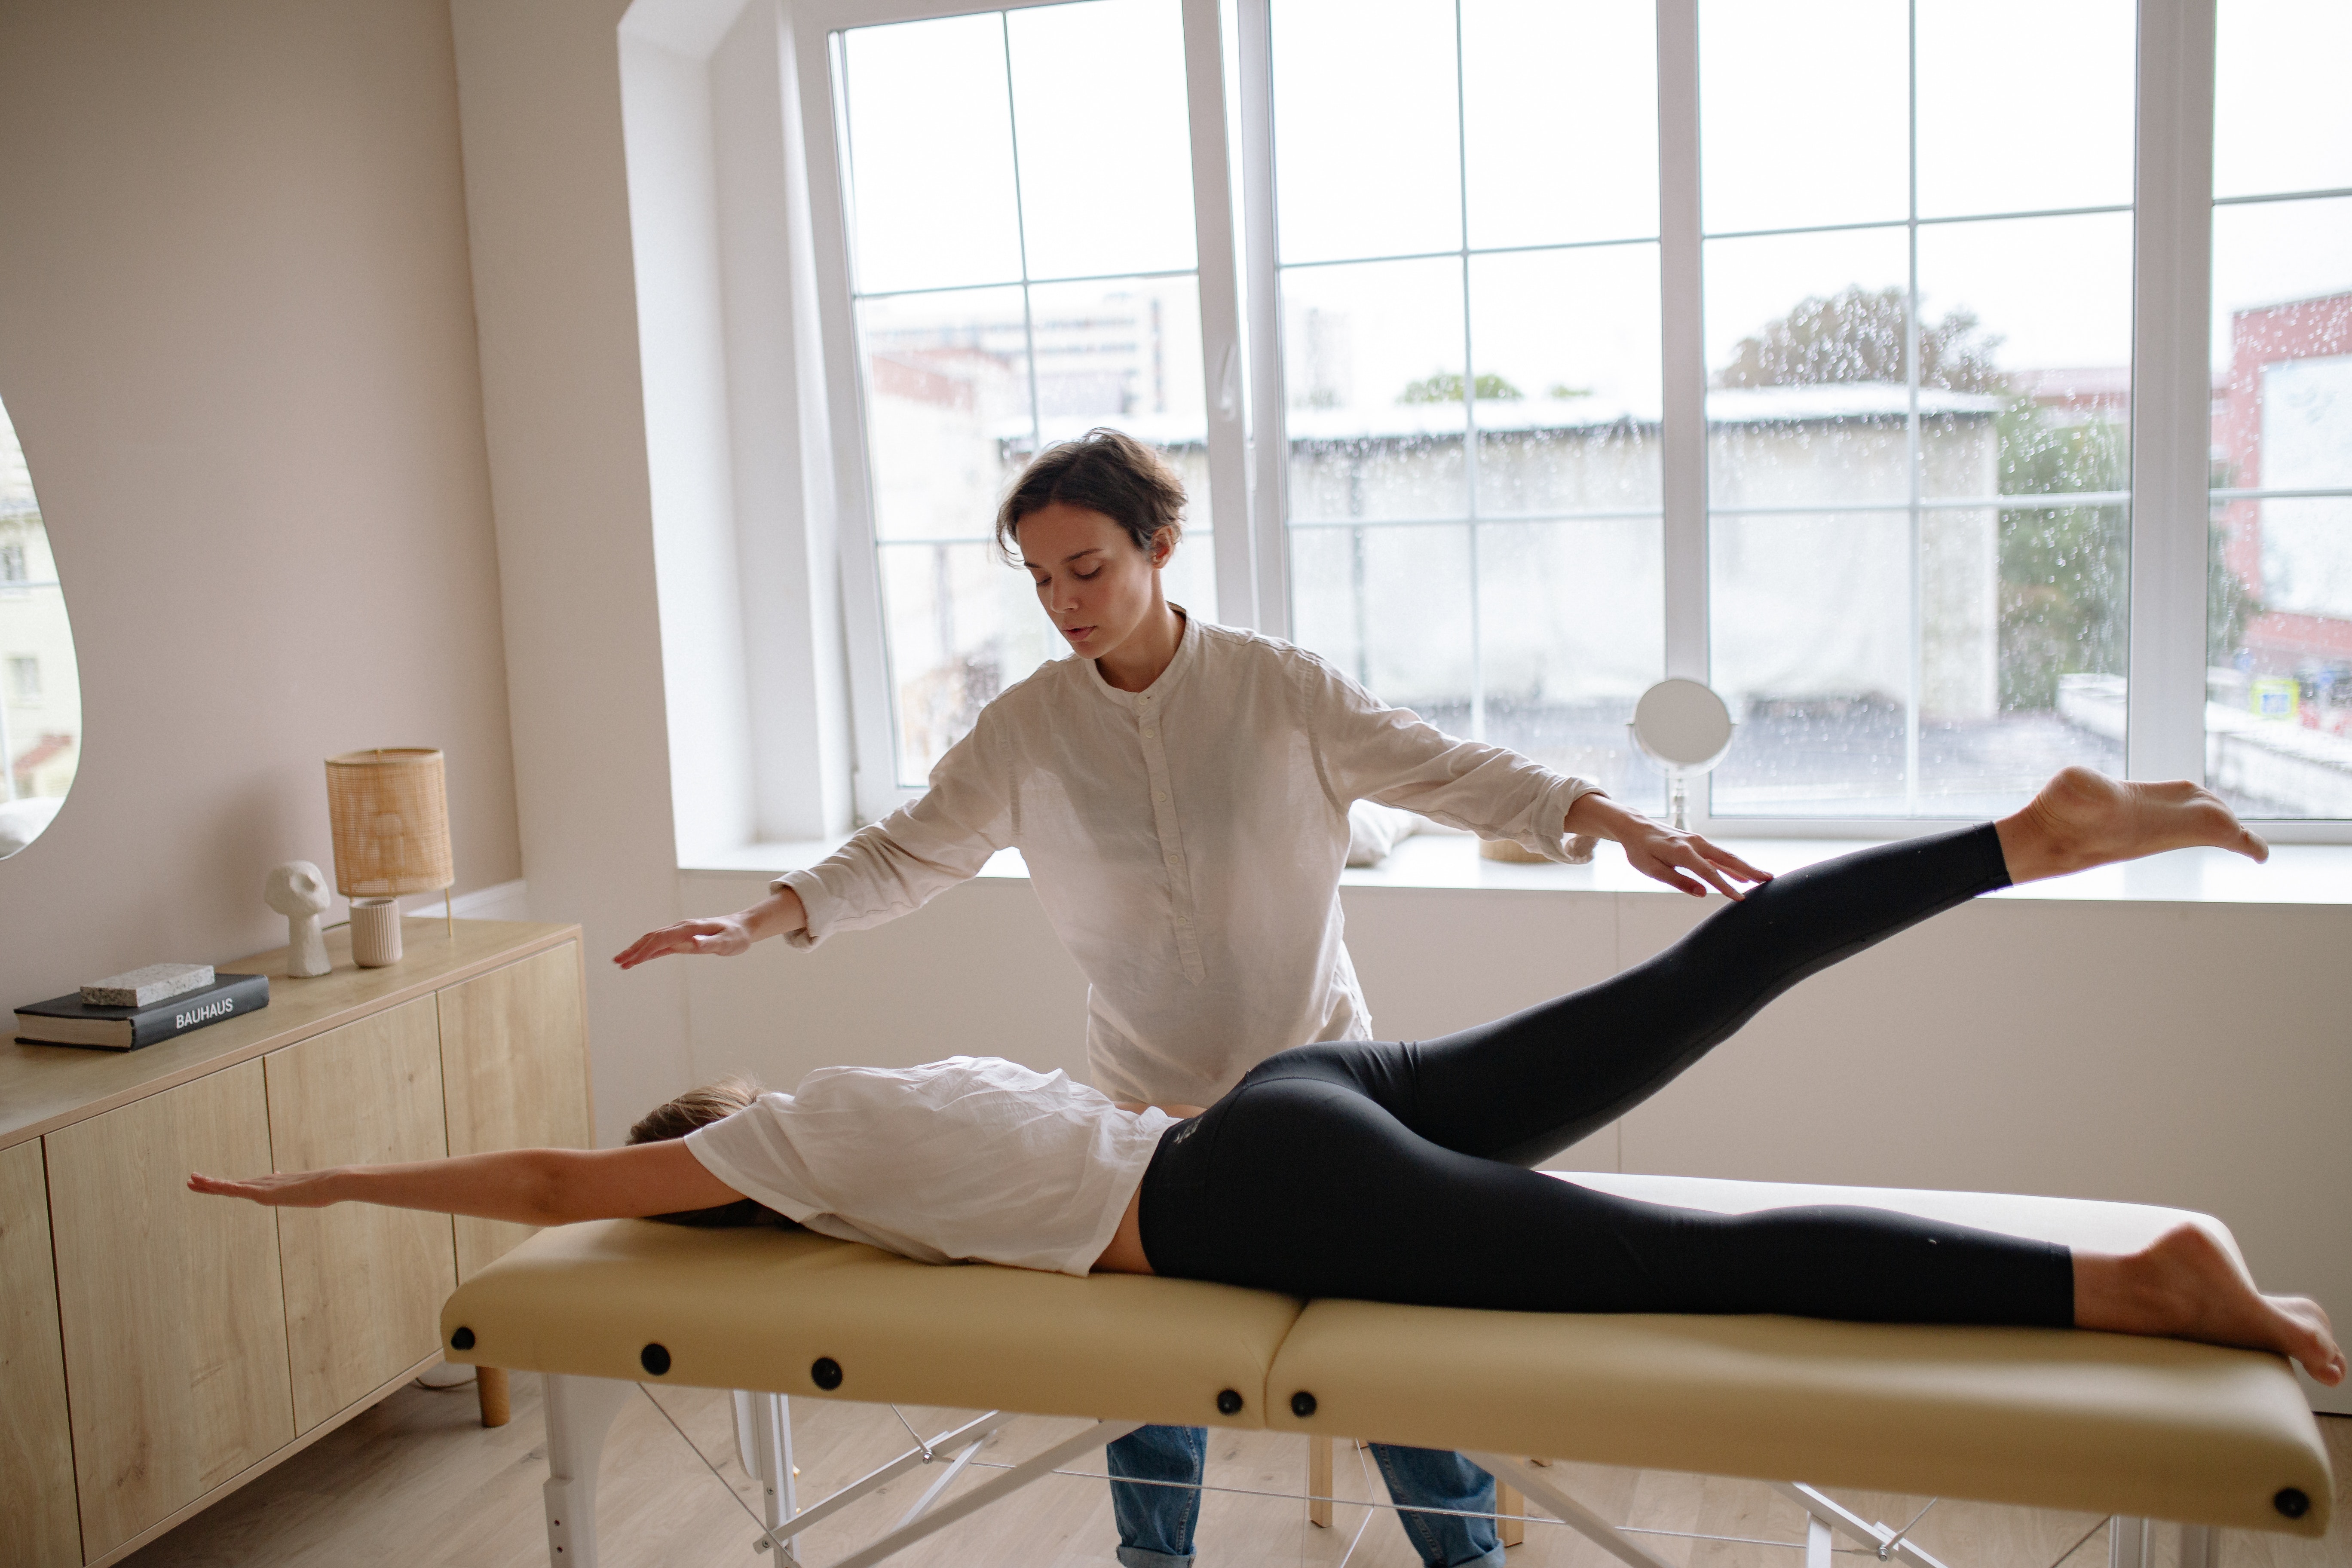
leggings, barefooted, exercise, knee, massage table, elbow, physical fitness, therapy, comfort, foot, barefoot, abdomen, stretching, balance, hip, Active pants, pilates, Human back, yoga, physiotherapist, chiropractor, yoga pants, physical therapy, ankle, massage, training